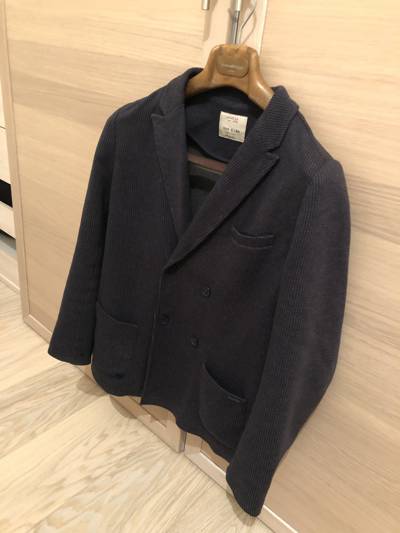
Waste category: clothes